Uģis Žaļims

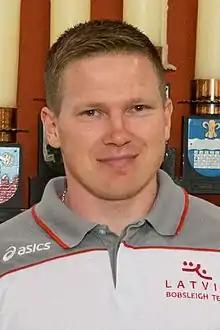
Uģis Žaļims in 2016

Uģis Žaļims (born 19 February 1986 in Saldus) is a Latvian bobsledder, both pilot and brakeman who has competed since 2008.